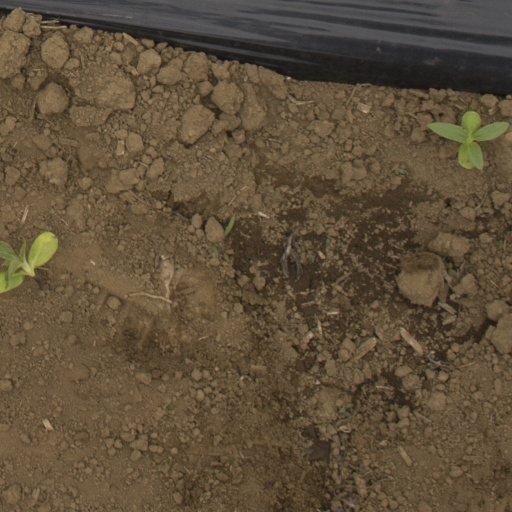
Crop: Jerusalem artichoke